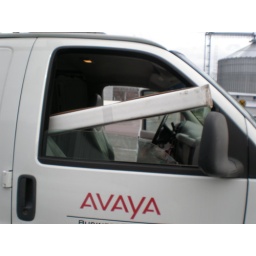
The tail-end of this box is resting against the back glass of the van.